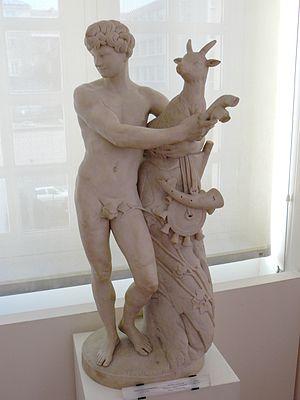
Jean-François Joseph Saly (1717-1776), Le Faune au chevreau, marbre, morceau de réception à l'Académie, exposé au Salon de 1751 (hauteur environ 1,30 m) - Musée Cognacq-Jay, inv. n°J249
Jacques François Joseph Saly, dit Jacques Saly, né le 20 juin 1717 à Valenciennes, et mort le 4 mai 1776 à Paris, est un sculpteur et graveur français actif au Danemark, en Italie, et en France.